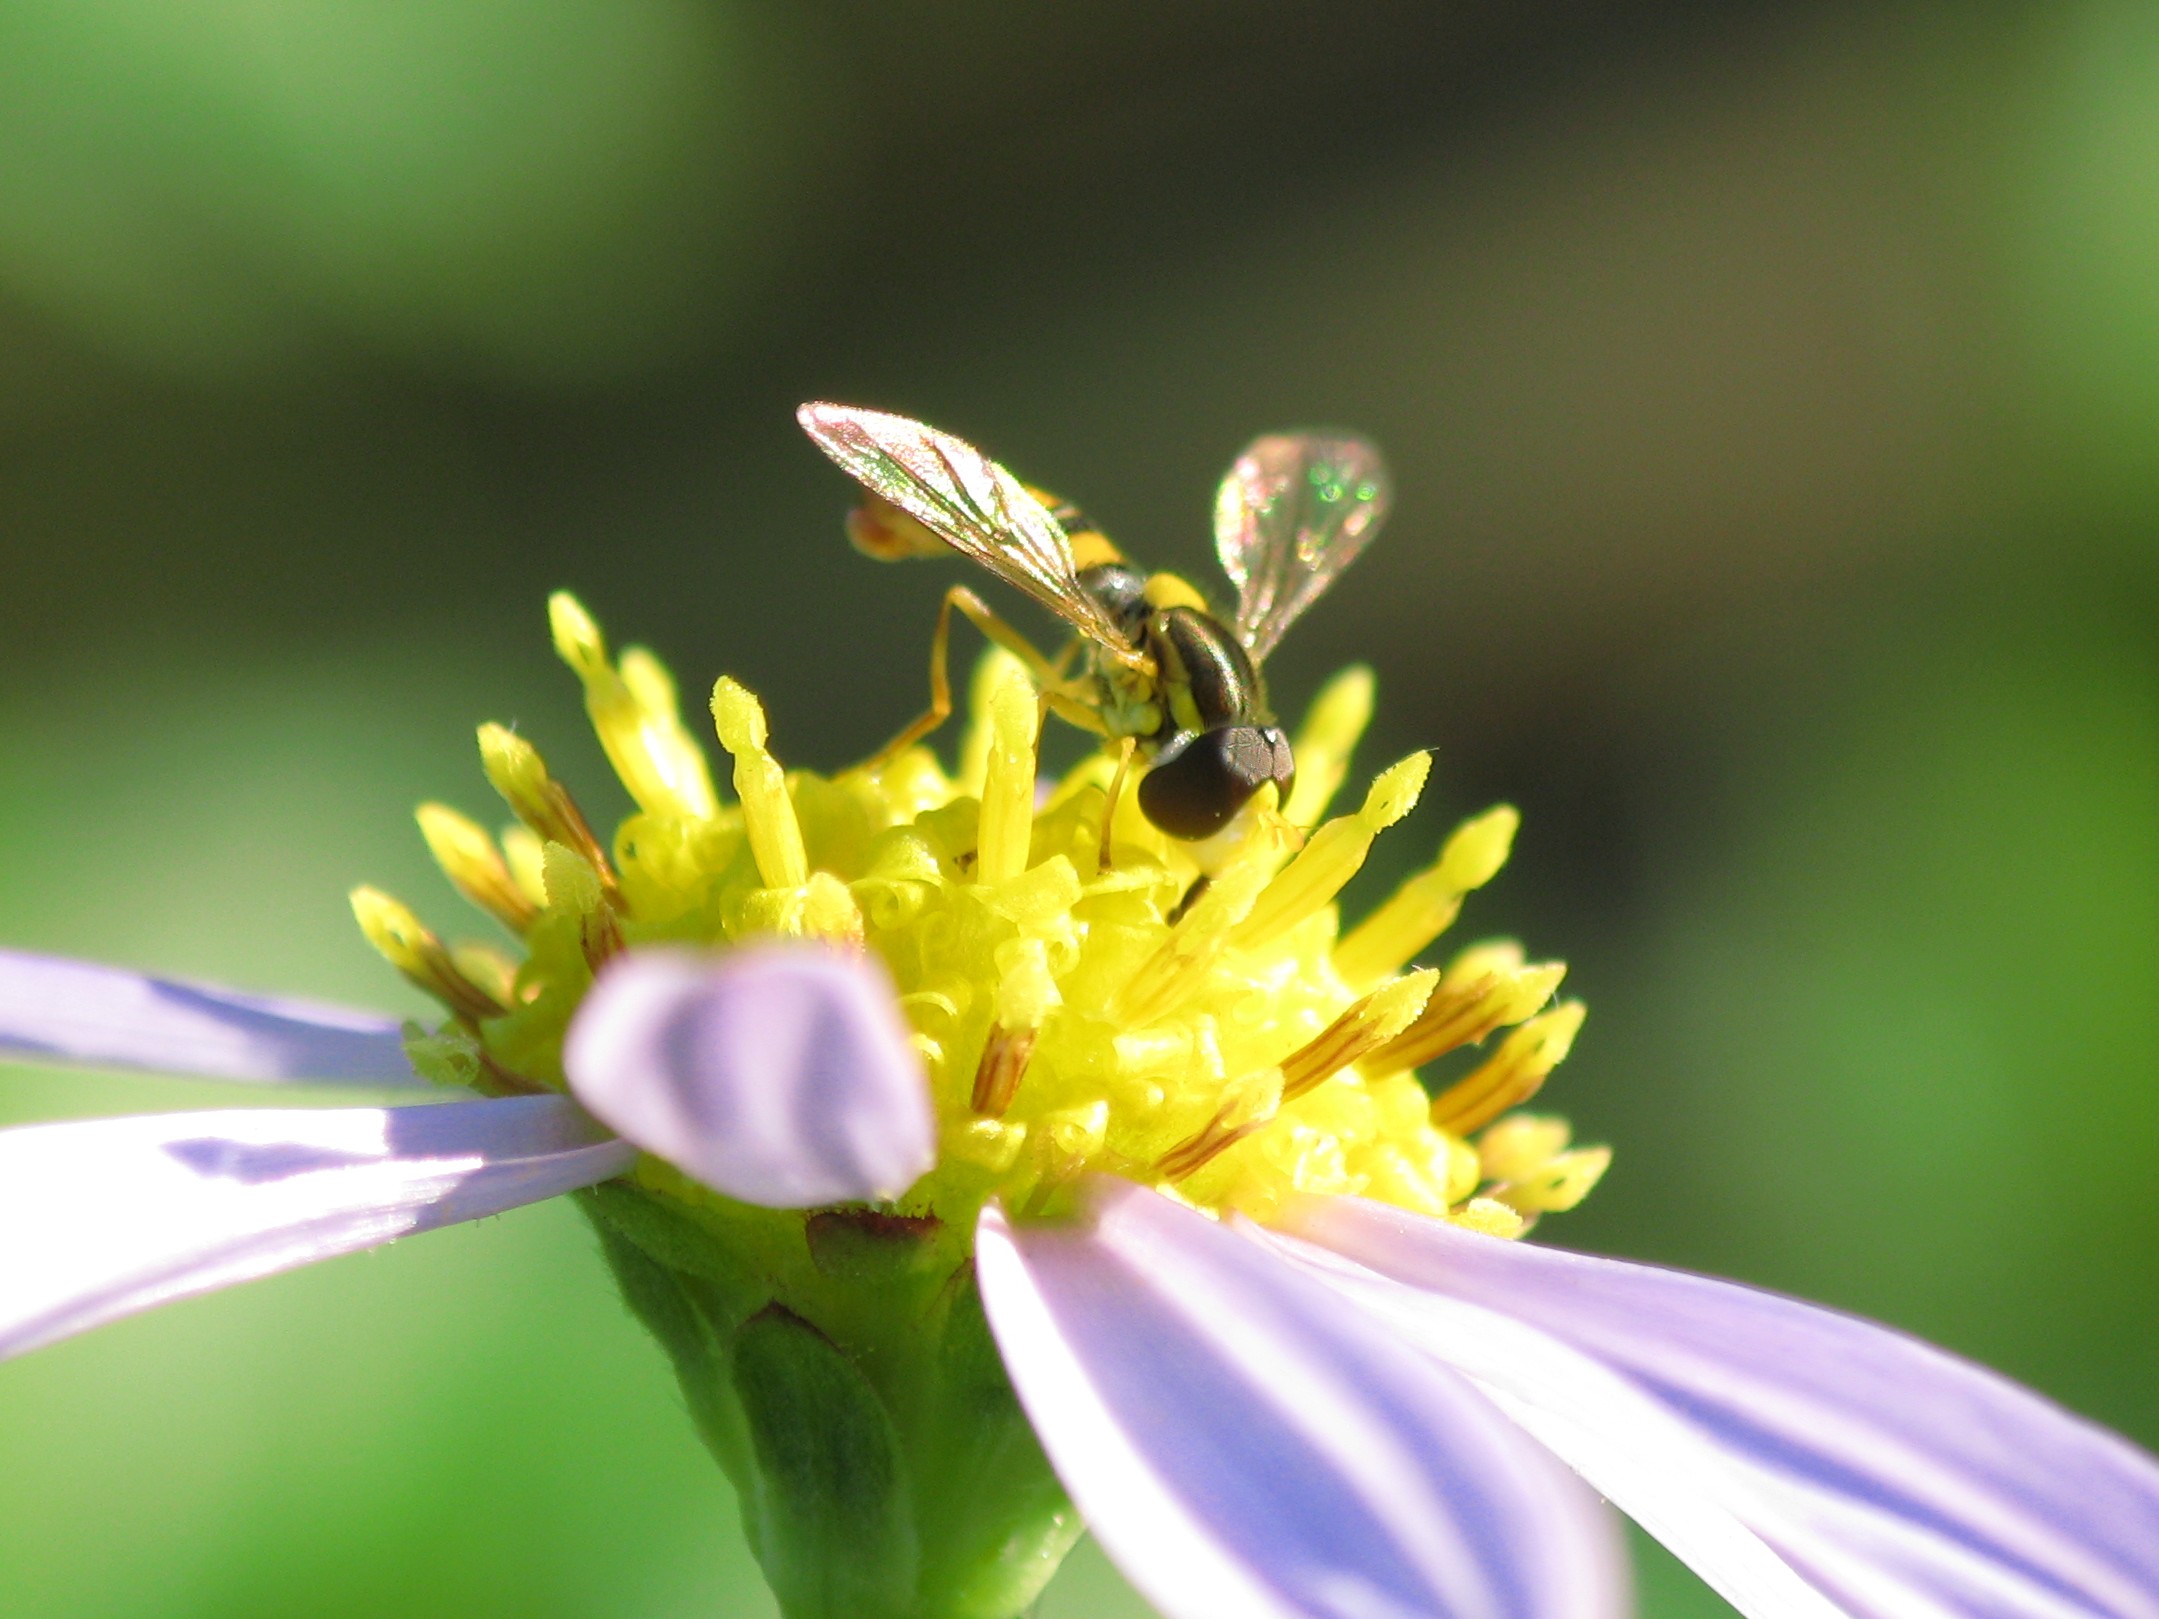
nature, blossom, plant, photography, meadow, flower, petal, pollen, high, insect, bug, botany, flora, fauna, invertebrate, wildflower, close up, hoverfly, bee, hires, nectar, hi, res, powershotg7, canong7, macro photography, honey bee, membrane winged insect